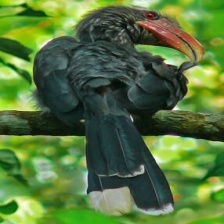
Species: MALABAR HORNBILL
Scientific name: OCYCEROS GRISEUS
ImageNet parent category: hornbill